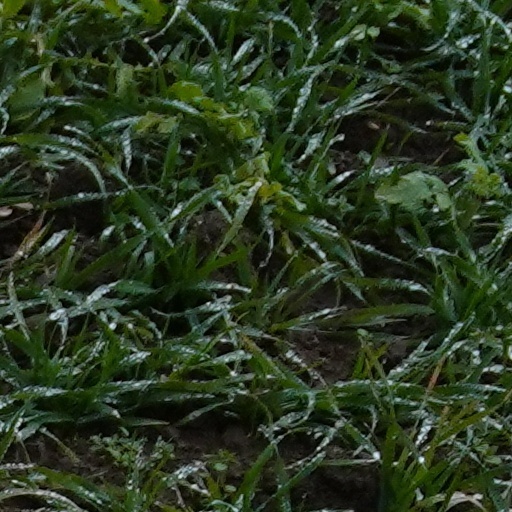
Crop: wheat